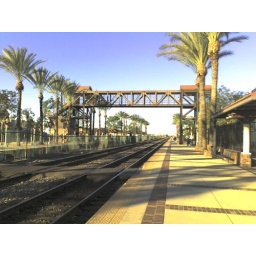
You can't cross the track at the Fullerton, California train station any more. You have to go over it.